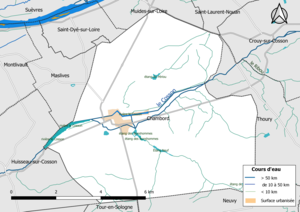
Carte du réseau hydrographique de la commune de fr:Chambord (Loir-et-Cher, France).
Chambord est une commune française située dans le département de Loir-et-Cher, en région Centre-Val de Loire.